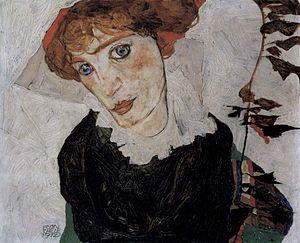
Wally Neuzil était la compagne et le modèle du peintre Egon Schiele.
Le Portait de Walburga Neuzil, surnommée Wally, est une peinture expressionniste d'Egon Schiele.